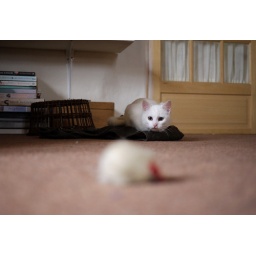
Sucre, the rescue kitten found in a box at a rubbish tip just before Christmas 2010.